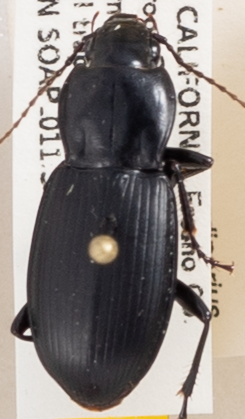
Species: Pterostichus ordinarius
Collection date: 2018-05-21
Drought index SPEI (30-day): -0.932
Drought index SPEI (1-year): -0.376
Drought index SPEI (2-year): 0.8